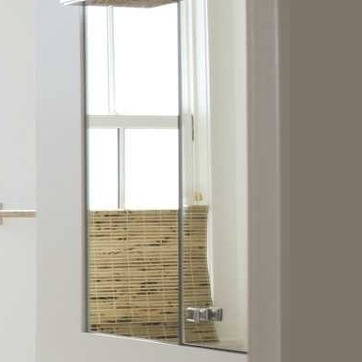
Material: mirror